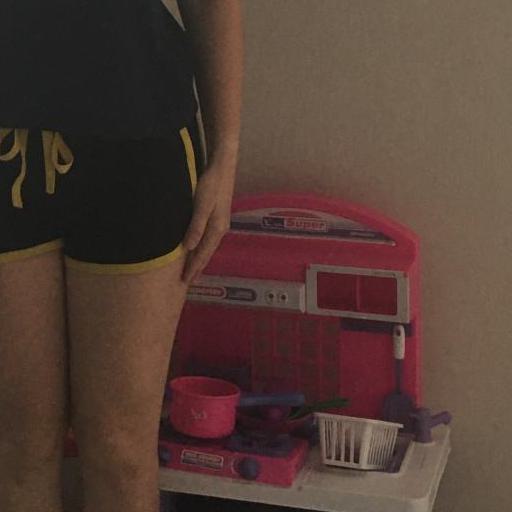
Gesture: no_gesture